Seborrheic keratosis

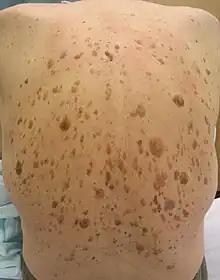
Multiple seborrheic keratoses on the back of a patient with Leser–Trélat sign

A seborrheic keratosis is a non-cancerous (benign) skin tumour that originates from cells, namely keratinocytes, in the outer layer of the skin called the epidermis. Like liver spots, seborrheic keratoses are seen more often as people age.